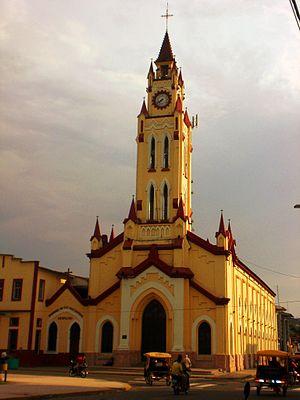
Cet article recense les cathédrales du Pérou.